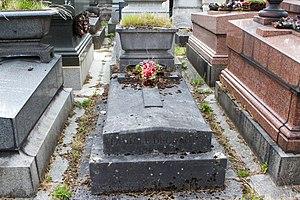
Charles Dechamps est un acteur français, né le 13 septembre 1882 dans le 10ᵉ arrondissement de Paris, ville où il est mort le 25 septembre 1959 dans le 15ᵉ.